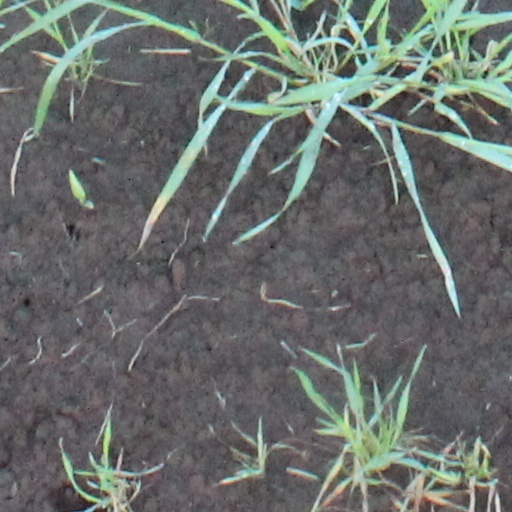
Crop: wheat